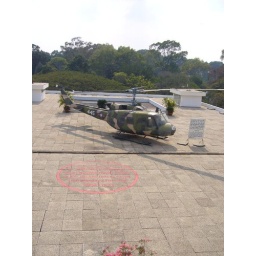
the red circle shows where a bomb punctured the roof of the presidential palace in saigon